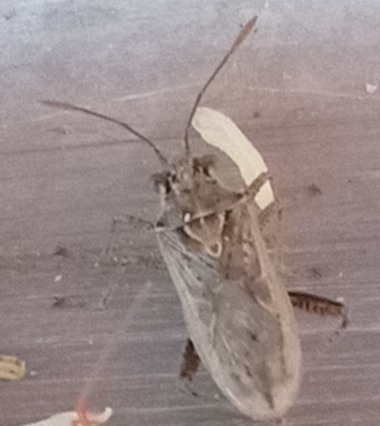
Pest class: non_pest_herbivores